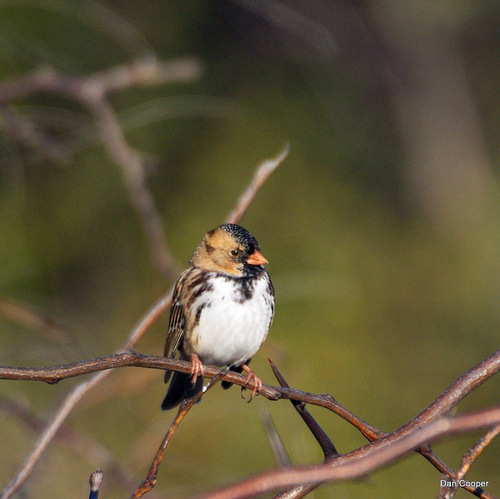
the short orange beak compliments the brownish orange head of this small bird, boasting his all white chest.
this bird has a white belly, black throat, yellow head, a black crown, yellow and black wings, and an short orange bill.
a small plump bird with a white breast and belly and is brown and black everywhere else, including one size of the head is brown and the other is black.
a tiny bird with a white belly, orange face, speckled wings, and black undertones.
this bird is brown with black and white and has a very short beak.
this bird has a white belly, while its head and wings are brown and black mixed together.
this white breasted little bird has a brown head and black crown and eyepatch.
a small bird with a white belly and short, pointed, orange beak.
this bird is white with black and has a very short beak.
this bird has wings that are black and has a white belly
Species: Harris Sparrow